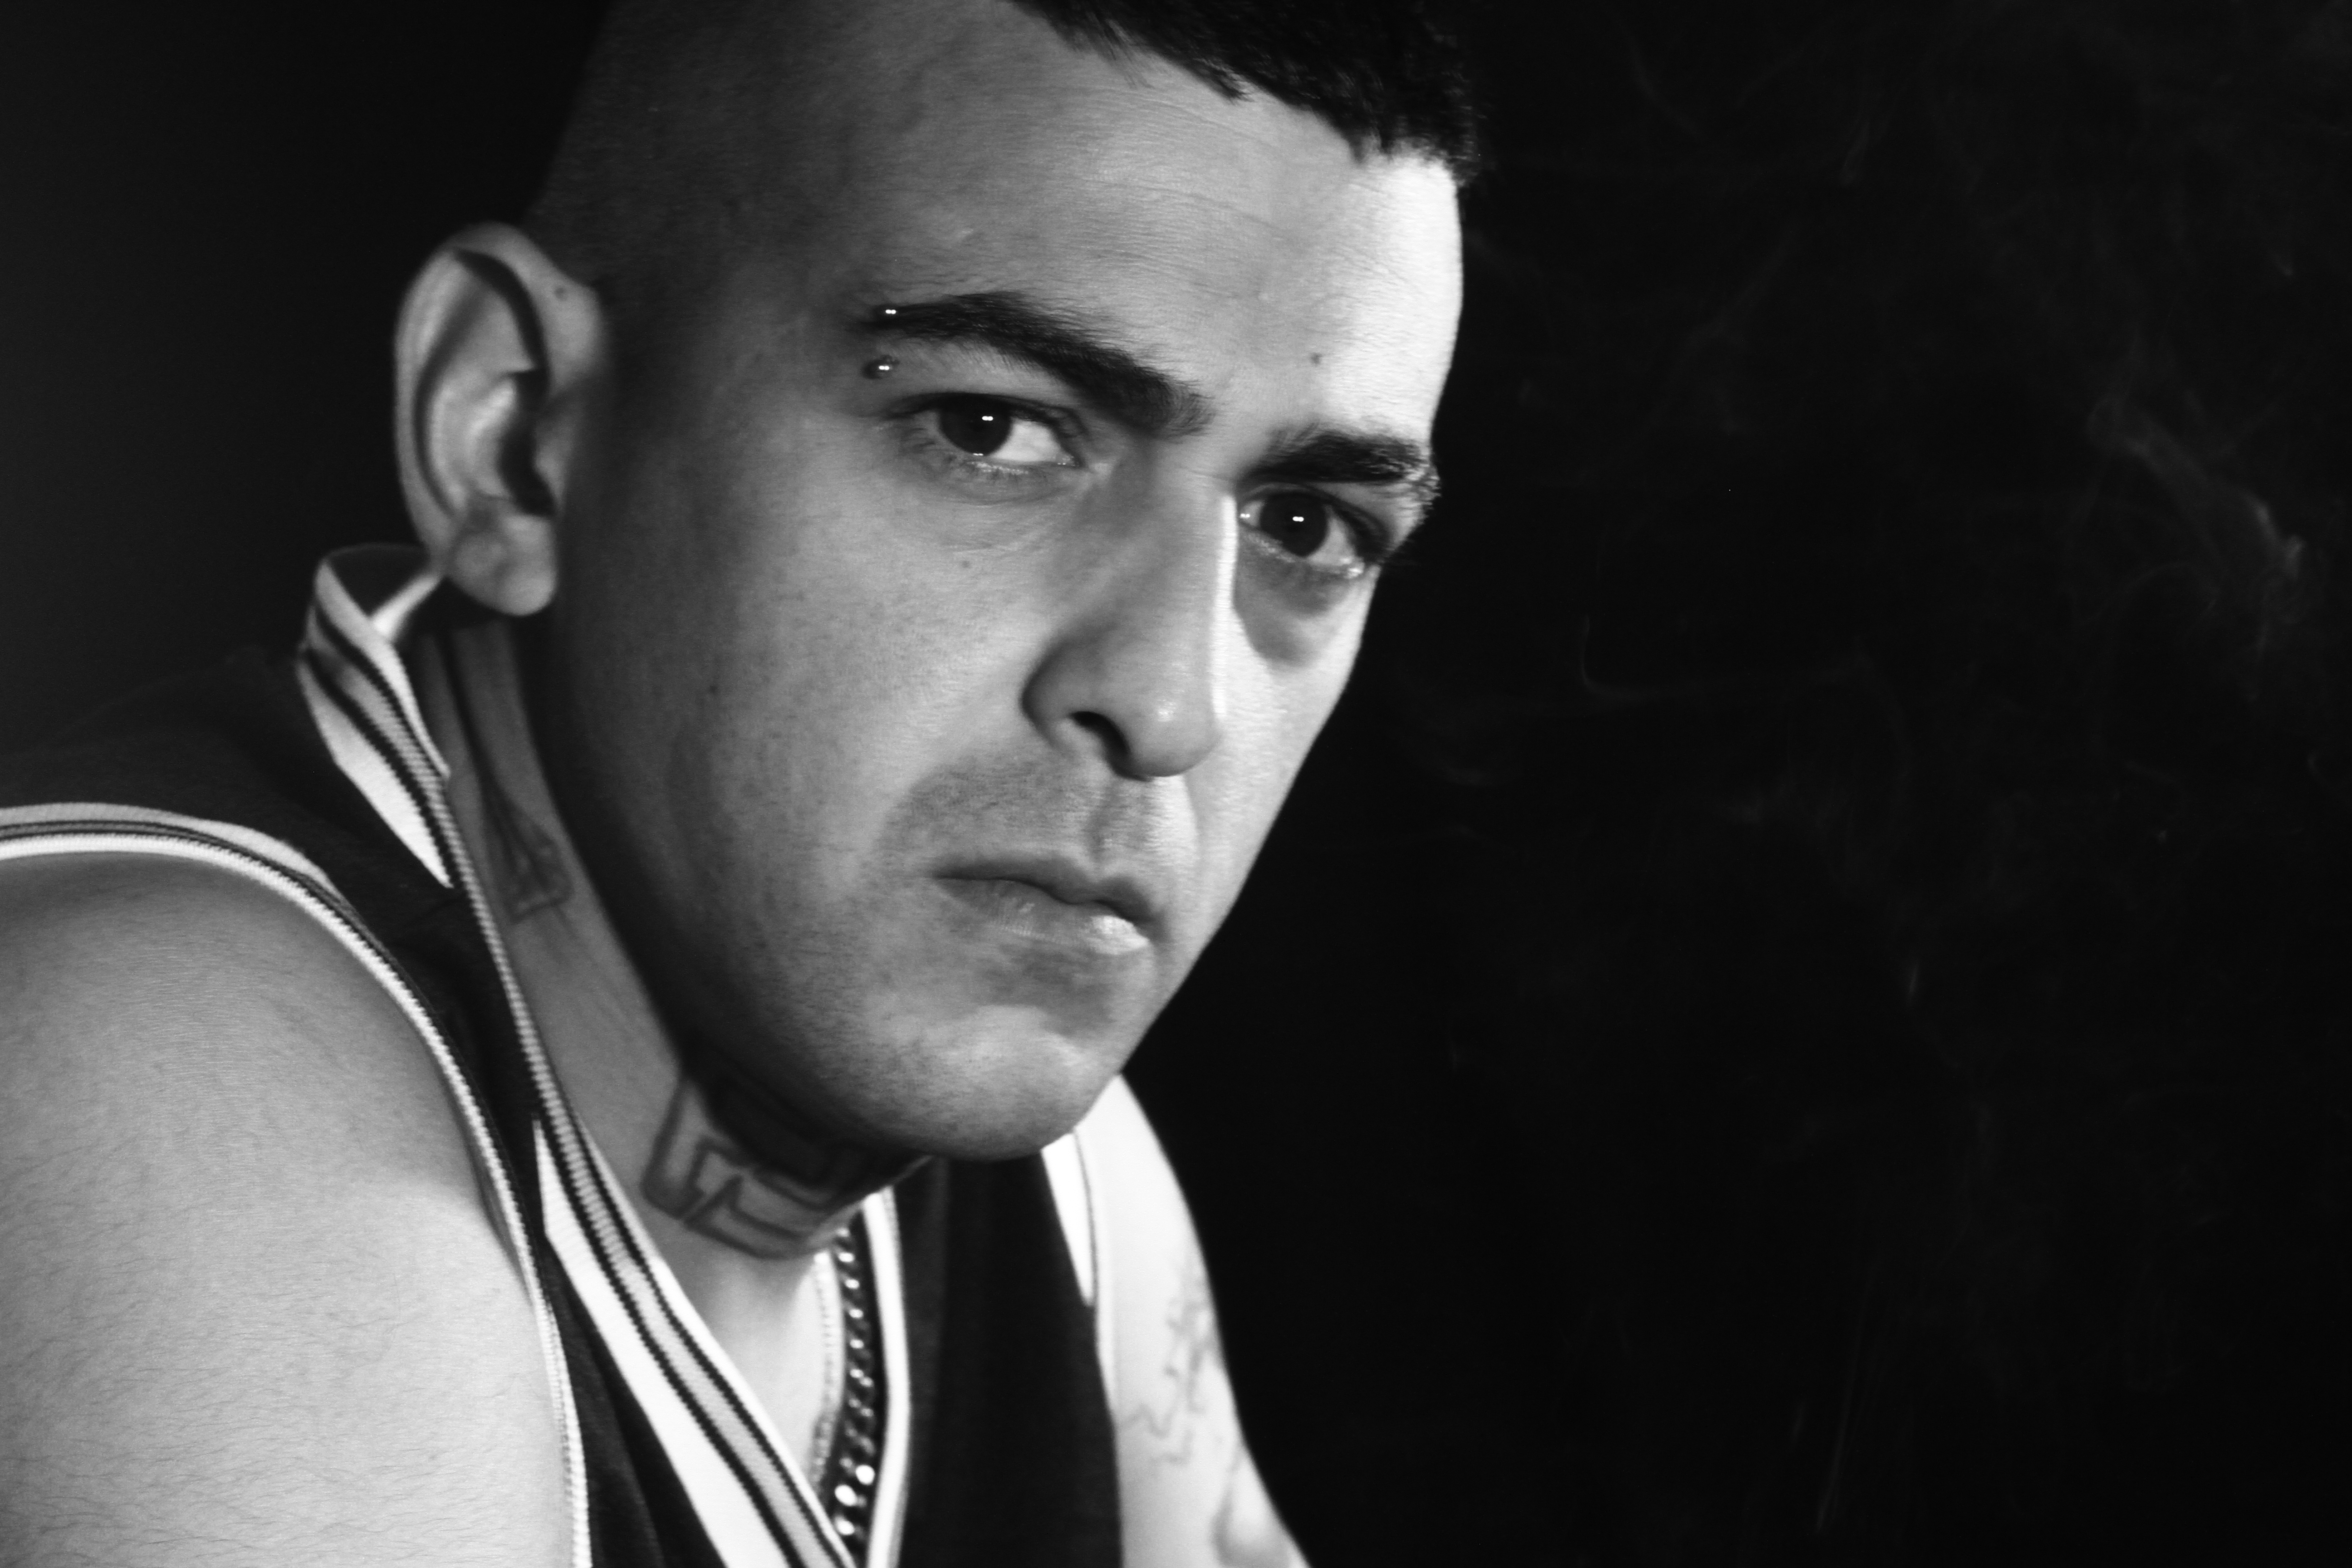
man, eyebrow, human, flash photography, neck, fashion, vest, style, grey, black and white, undershirt, elbow, chest, t shirt, monochrome, monochrome photography, jewellery, darkness, audio equipment, sleeveless shirt, portrait photography, portrait, facial hair, sitting, necklace